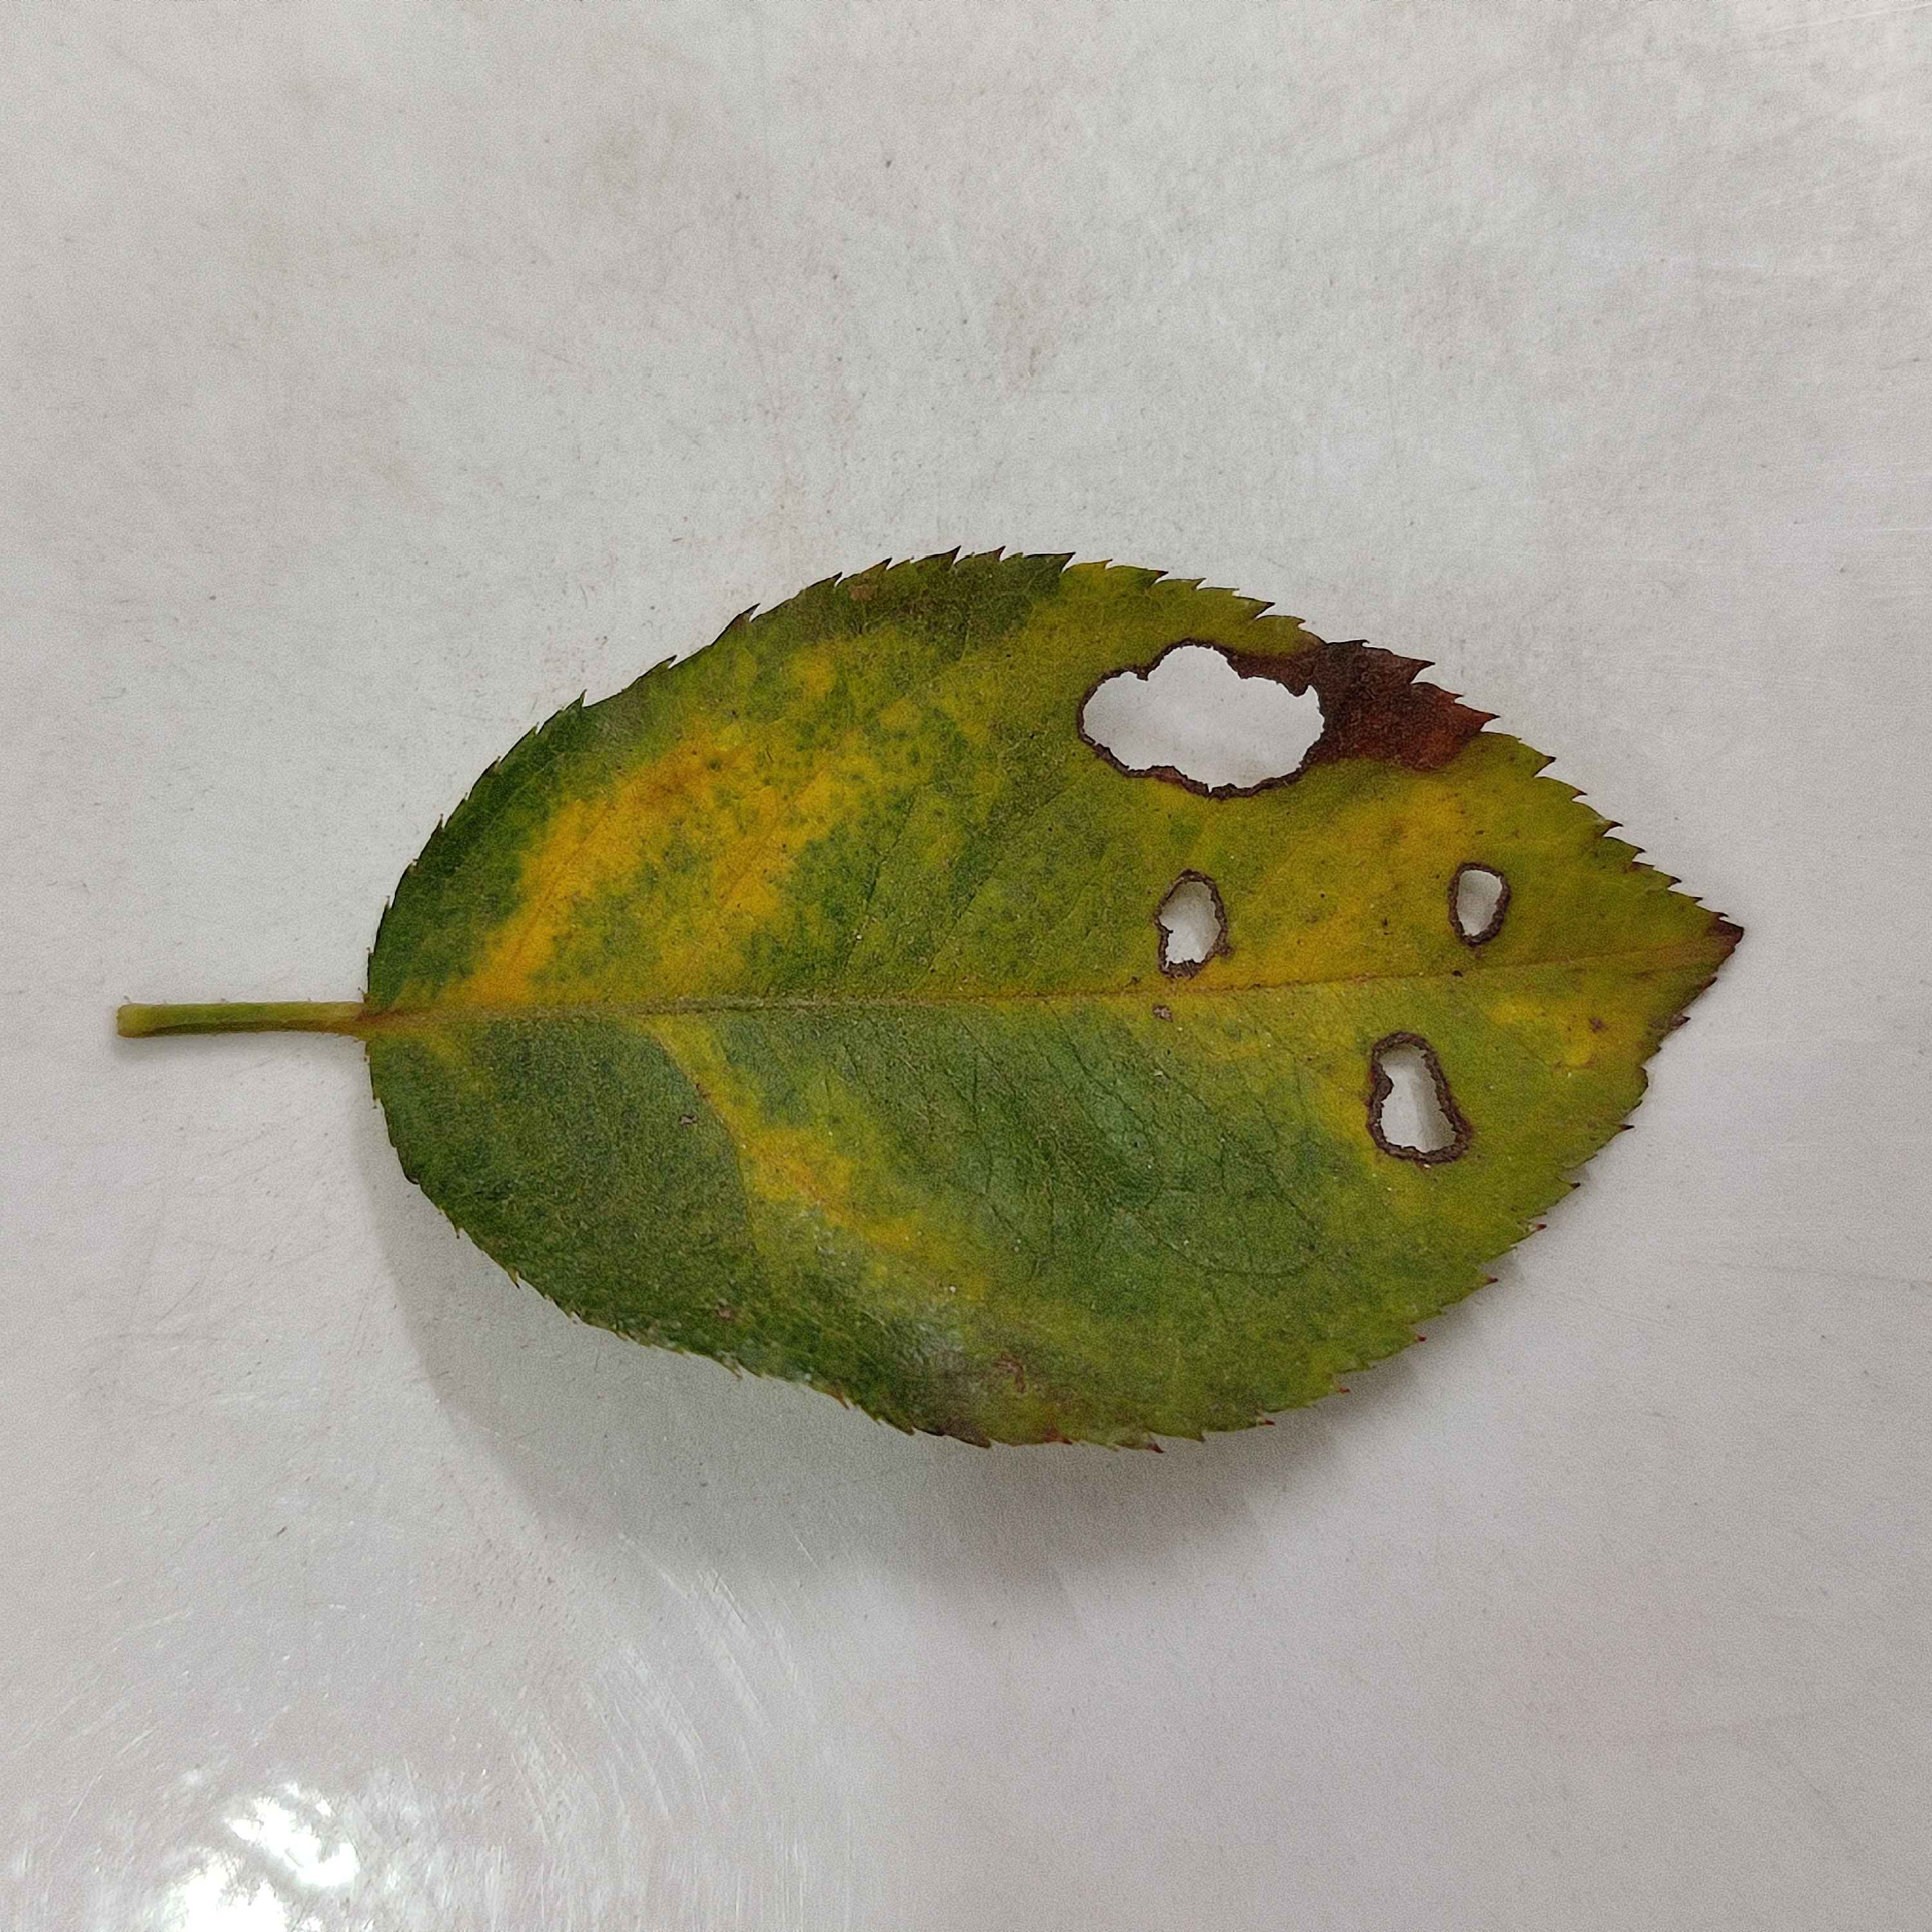
Label: Insect Hole